How to Prevent the Next Pandemic

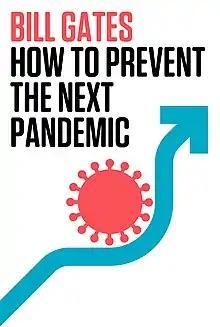
Cover of the first edition

How to Prevent the Next Pandemic is a 2022 book by Bill Gates. In it, Gates details the COVID-19 pandemic and how to prevent another pandemic, including proposing a "Global Epidemic Response and Mobilization" (GERM) team with annual funding of $1 billion.